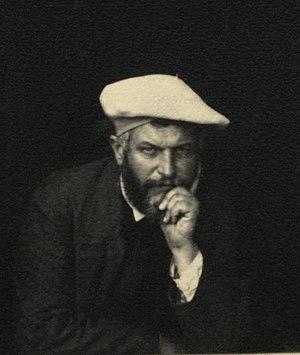
Jean Rameau a la fenetre du Pourtaou
Laurent Labaigt, dit Jean Rameau, né à Gaas le 19 février 1858 et mort à Cauneille le 21 février 1942, est un romancier et poète français, membre des Hydropathes.